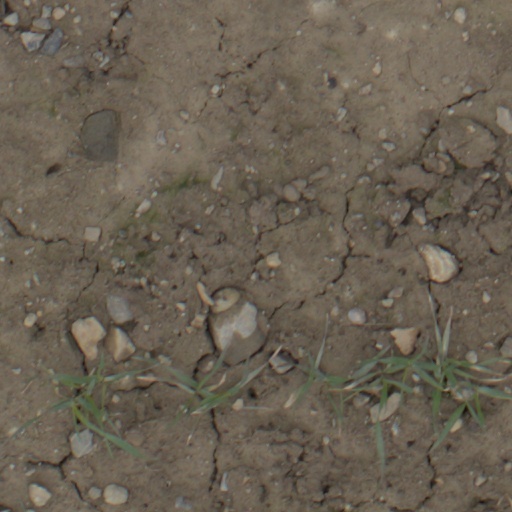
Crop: wheat